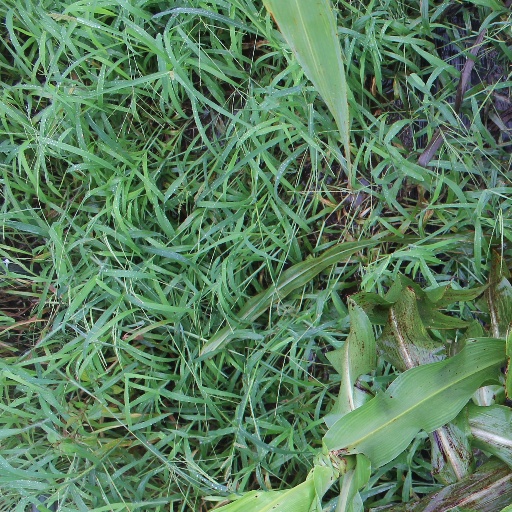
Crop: sorghum